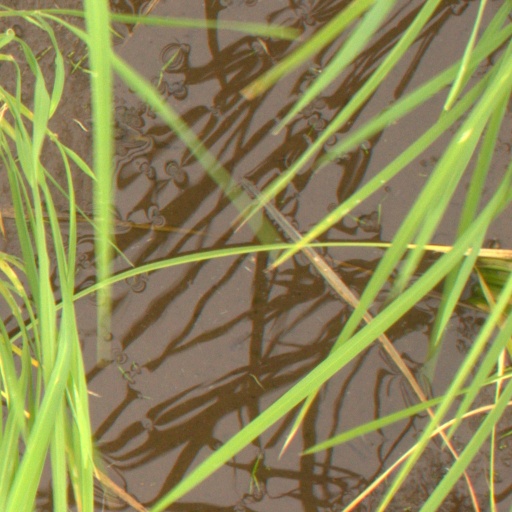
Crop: rice